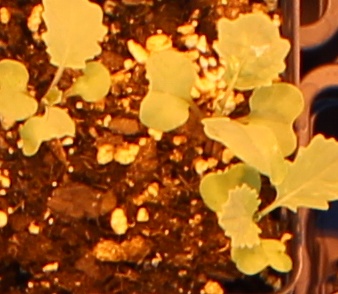
Label: Canola